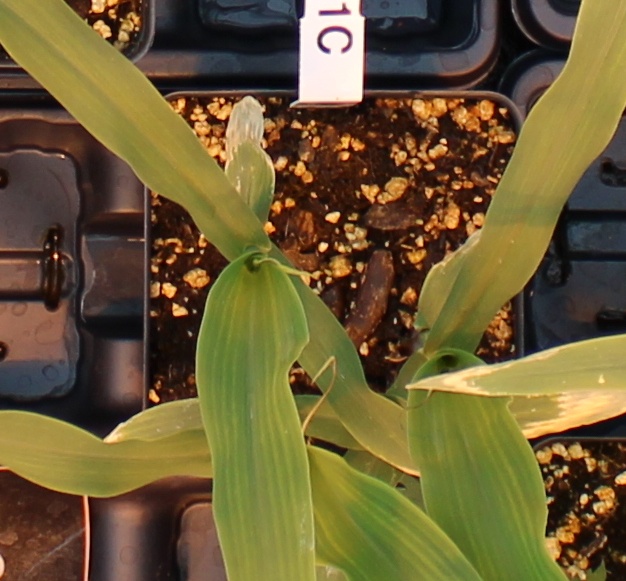
Label: Corn